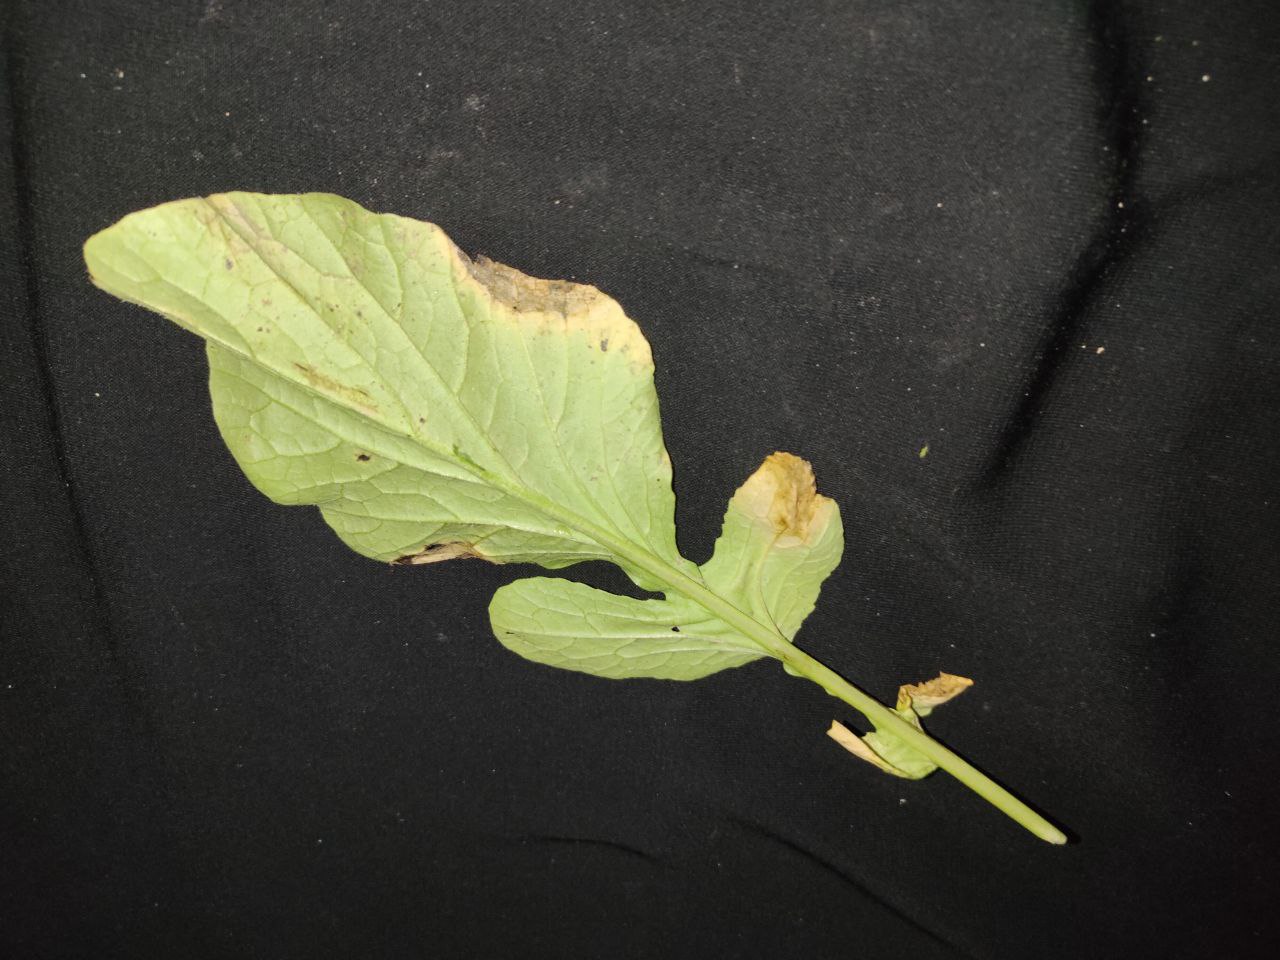
Label: Downey mildew